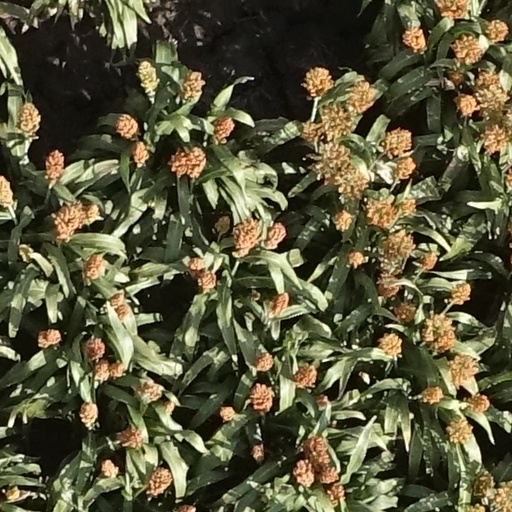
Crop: sorghum